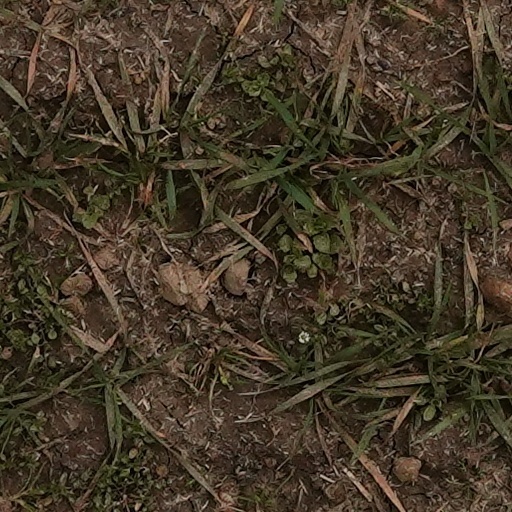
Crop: wheat